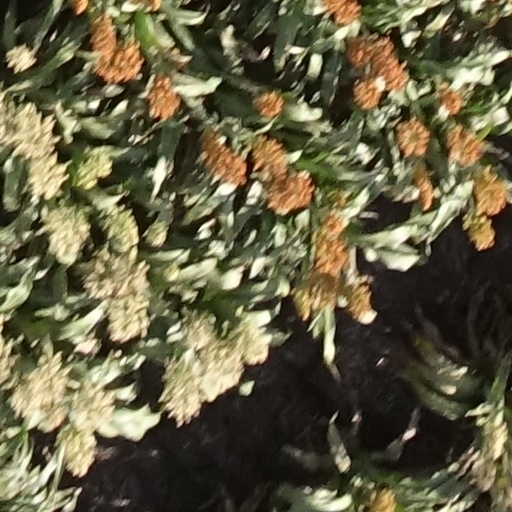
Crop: sorghum